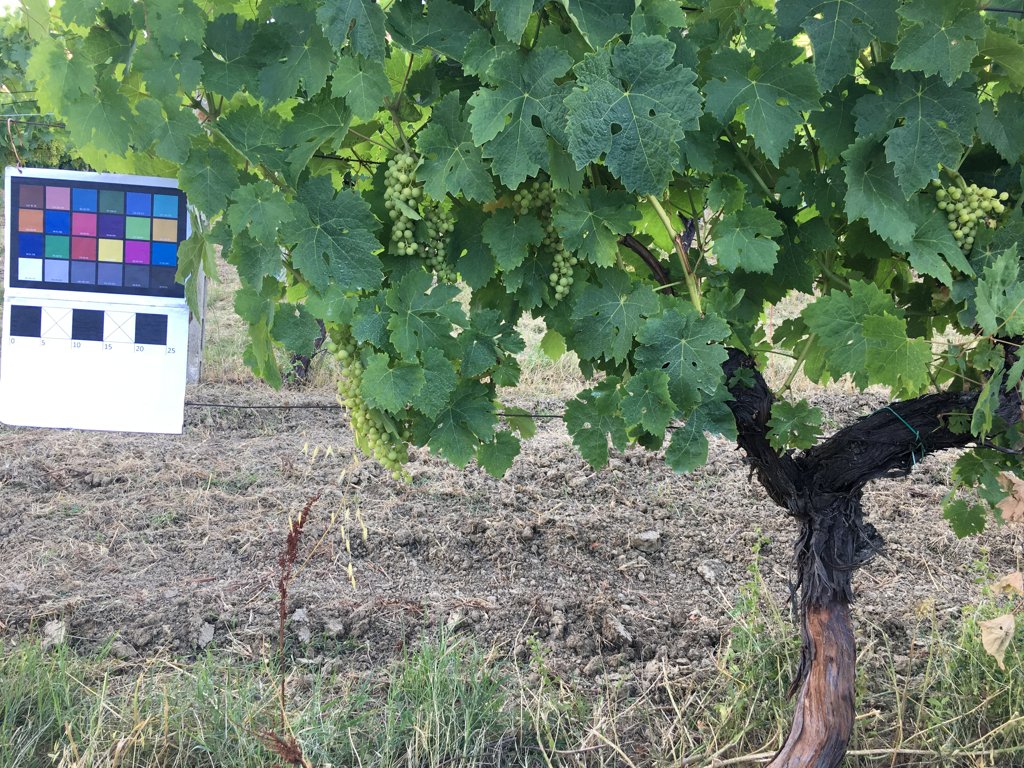
Berries visible: 261
Grape clusters: 4